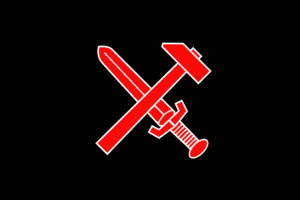
Otto Johann Maximilian Strasser est un homme politique allemand. Il a été considéré comme l'idéologue de l' « aile gauche » du NSDAP.